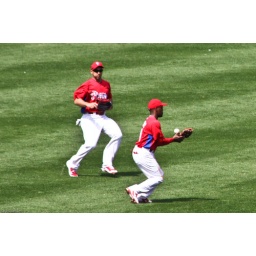
Rollins catches the ball on his wrist before it drops to the grass and the crowd groans in frustration.